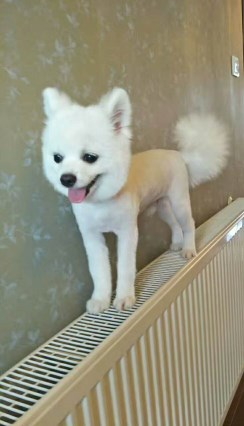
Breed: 1936-n000005-Pomeranian